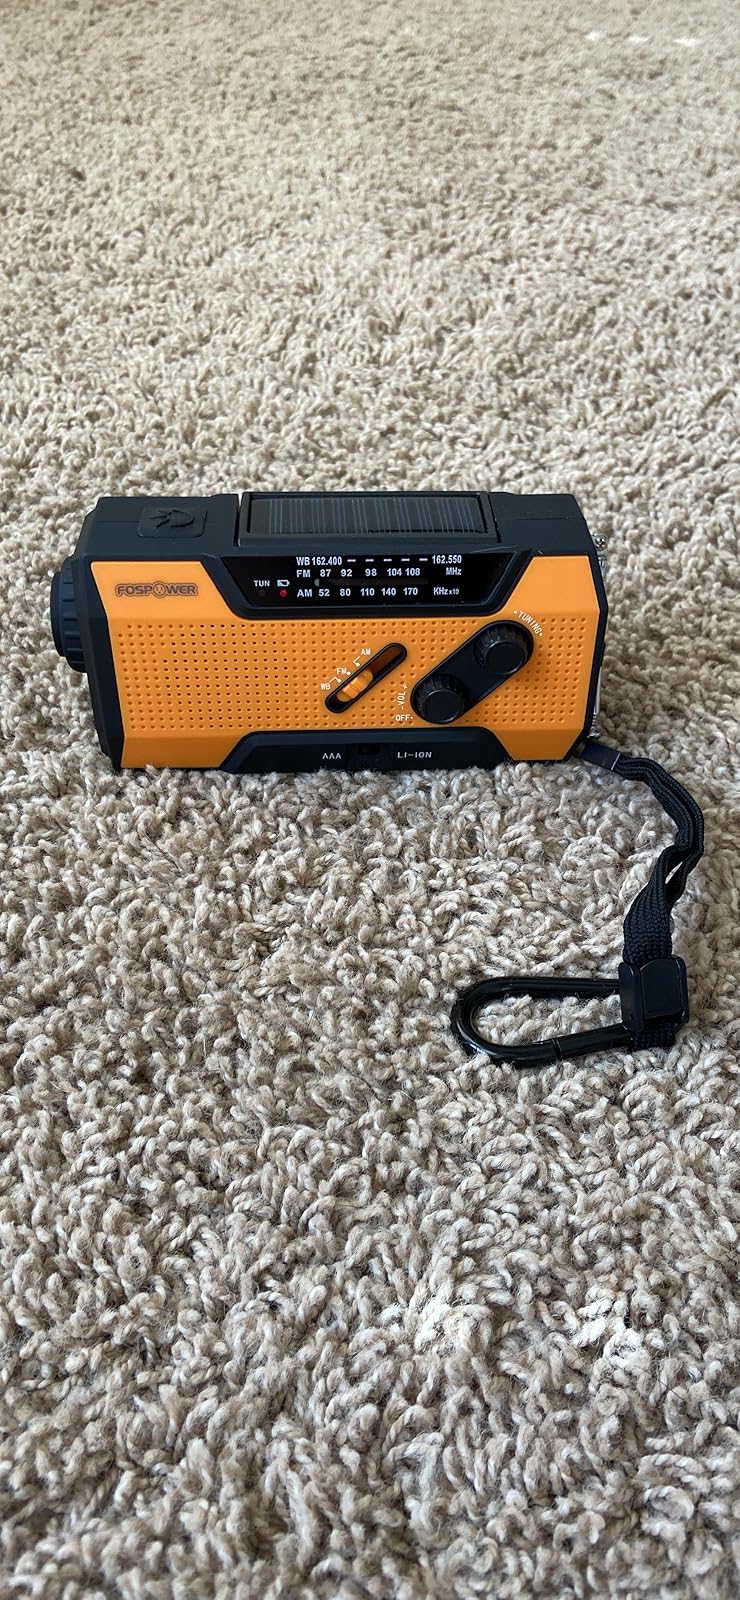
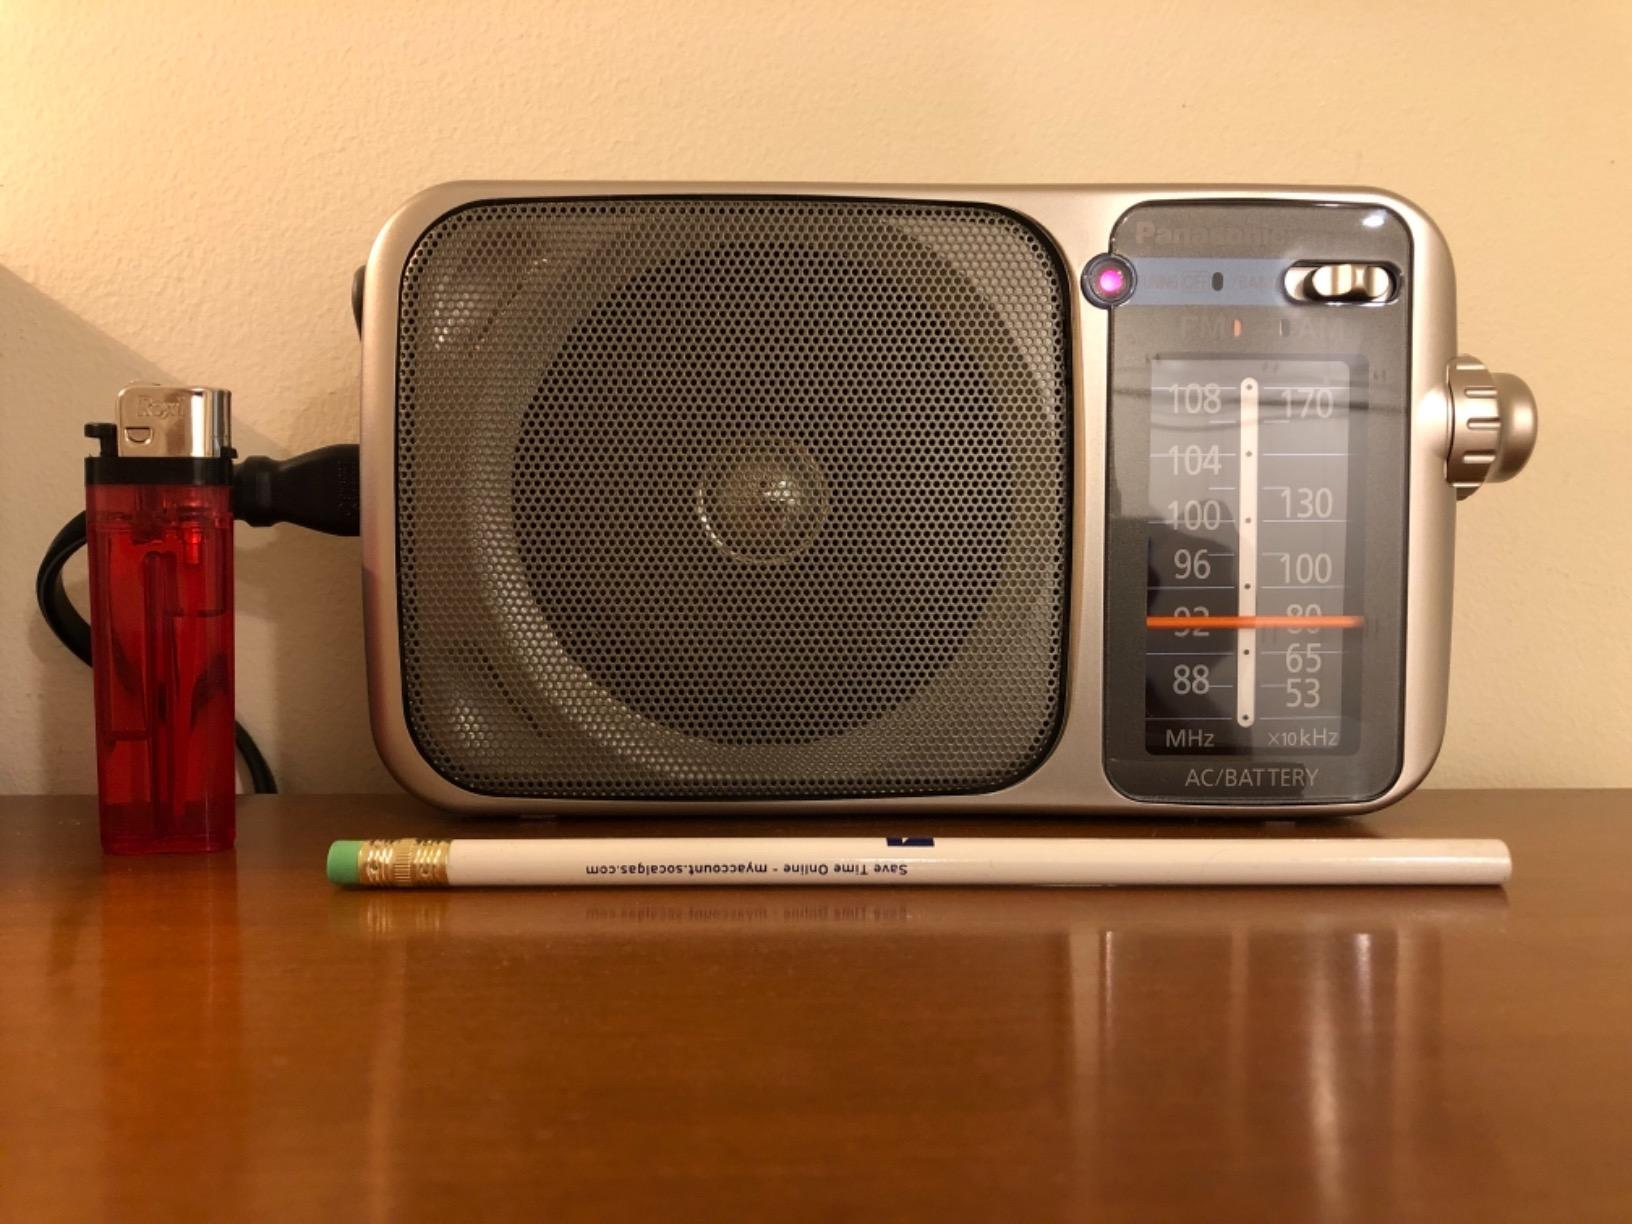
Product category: radio
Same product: no